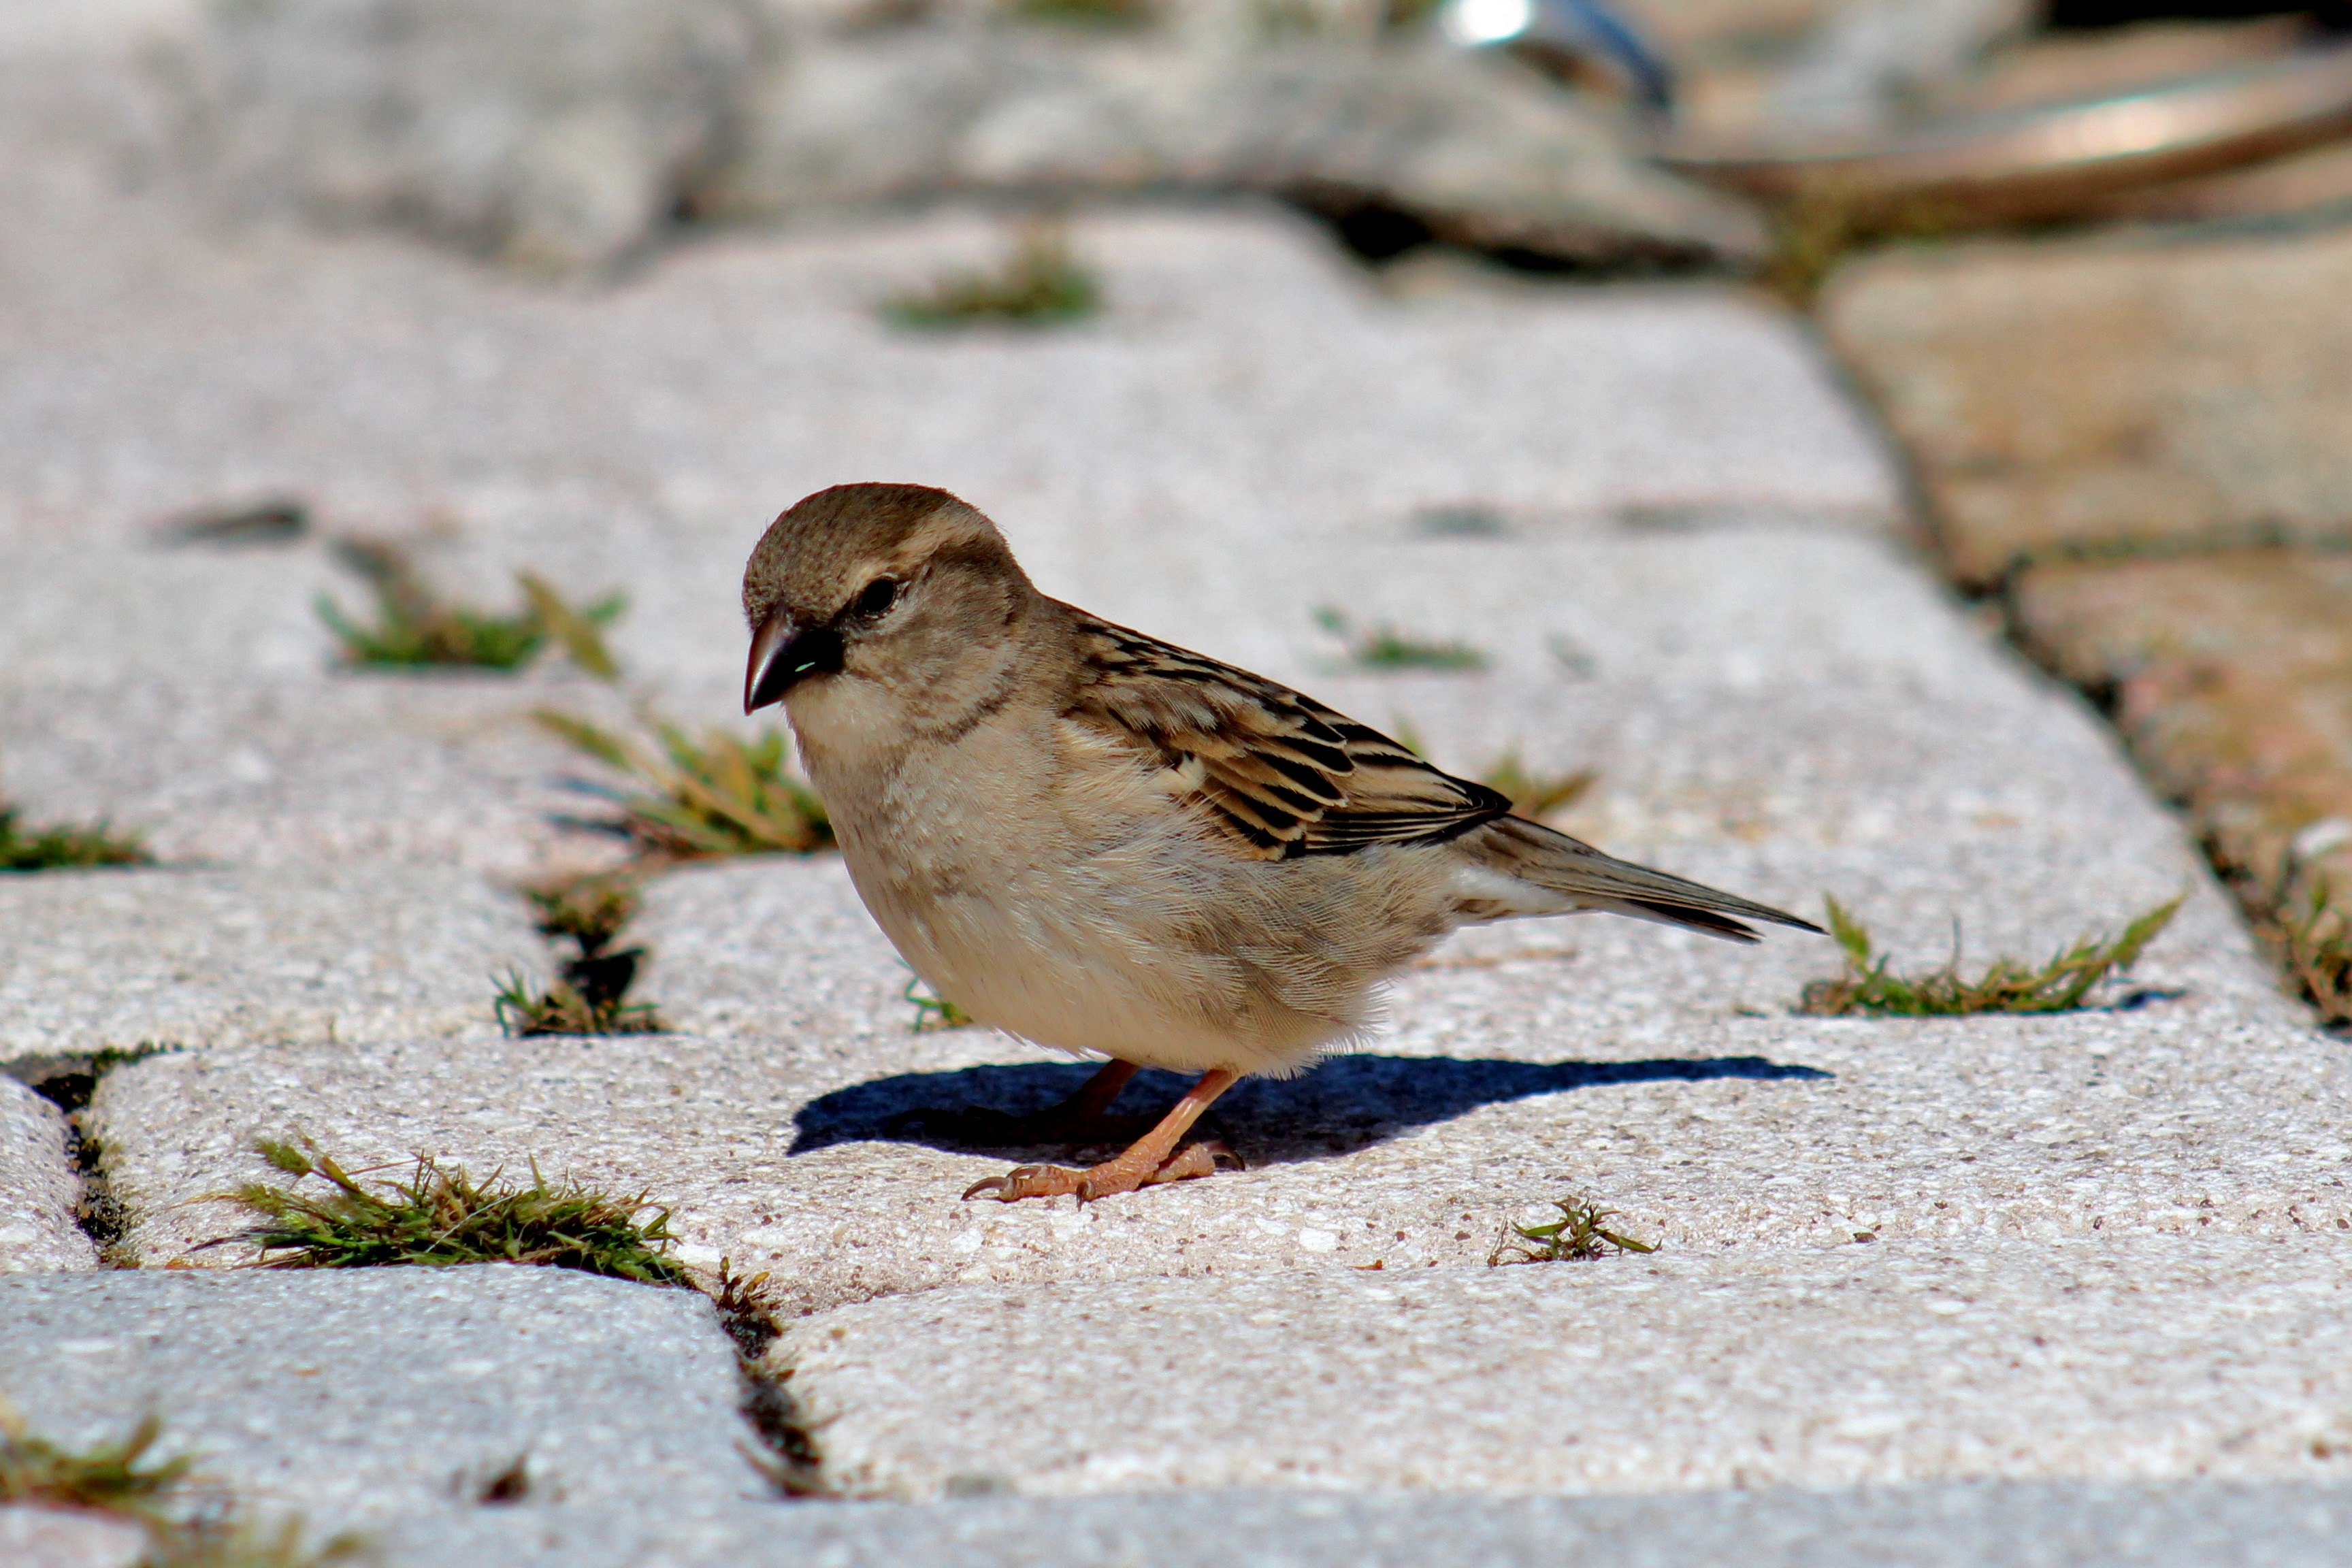
nature, branch, bird, wildlife, beak, fauna, vertebrate, sparrow, finch, brambling, lark, house sparrow, perching bird, emberizidae, female sparrow